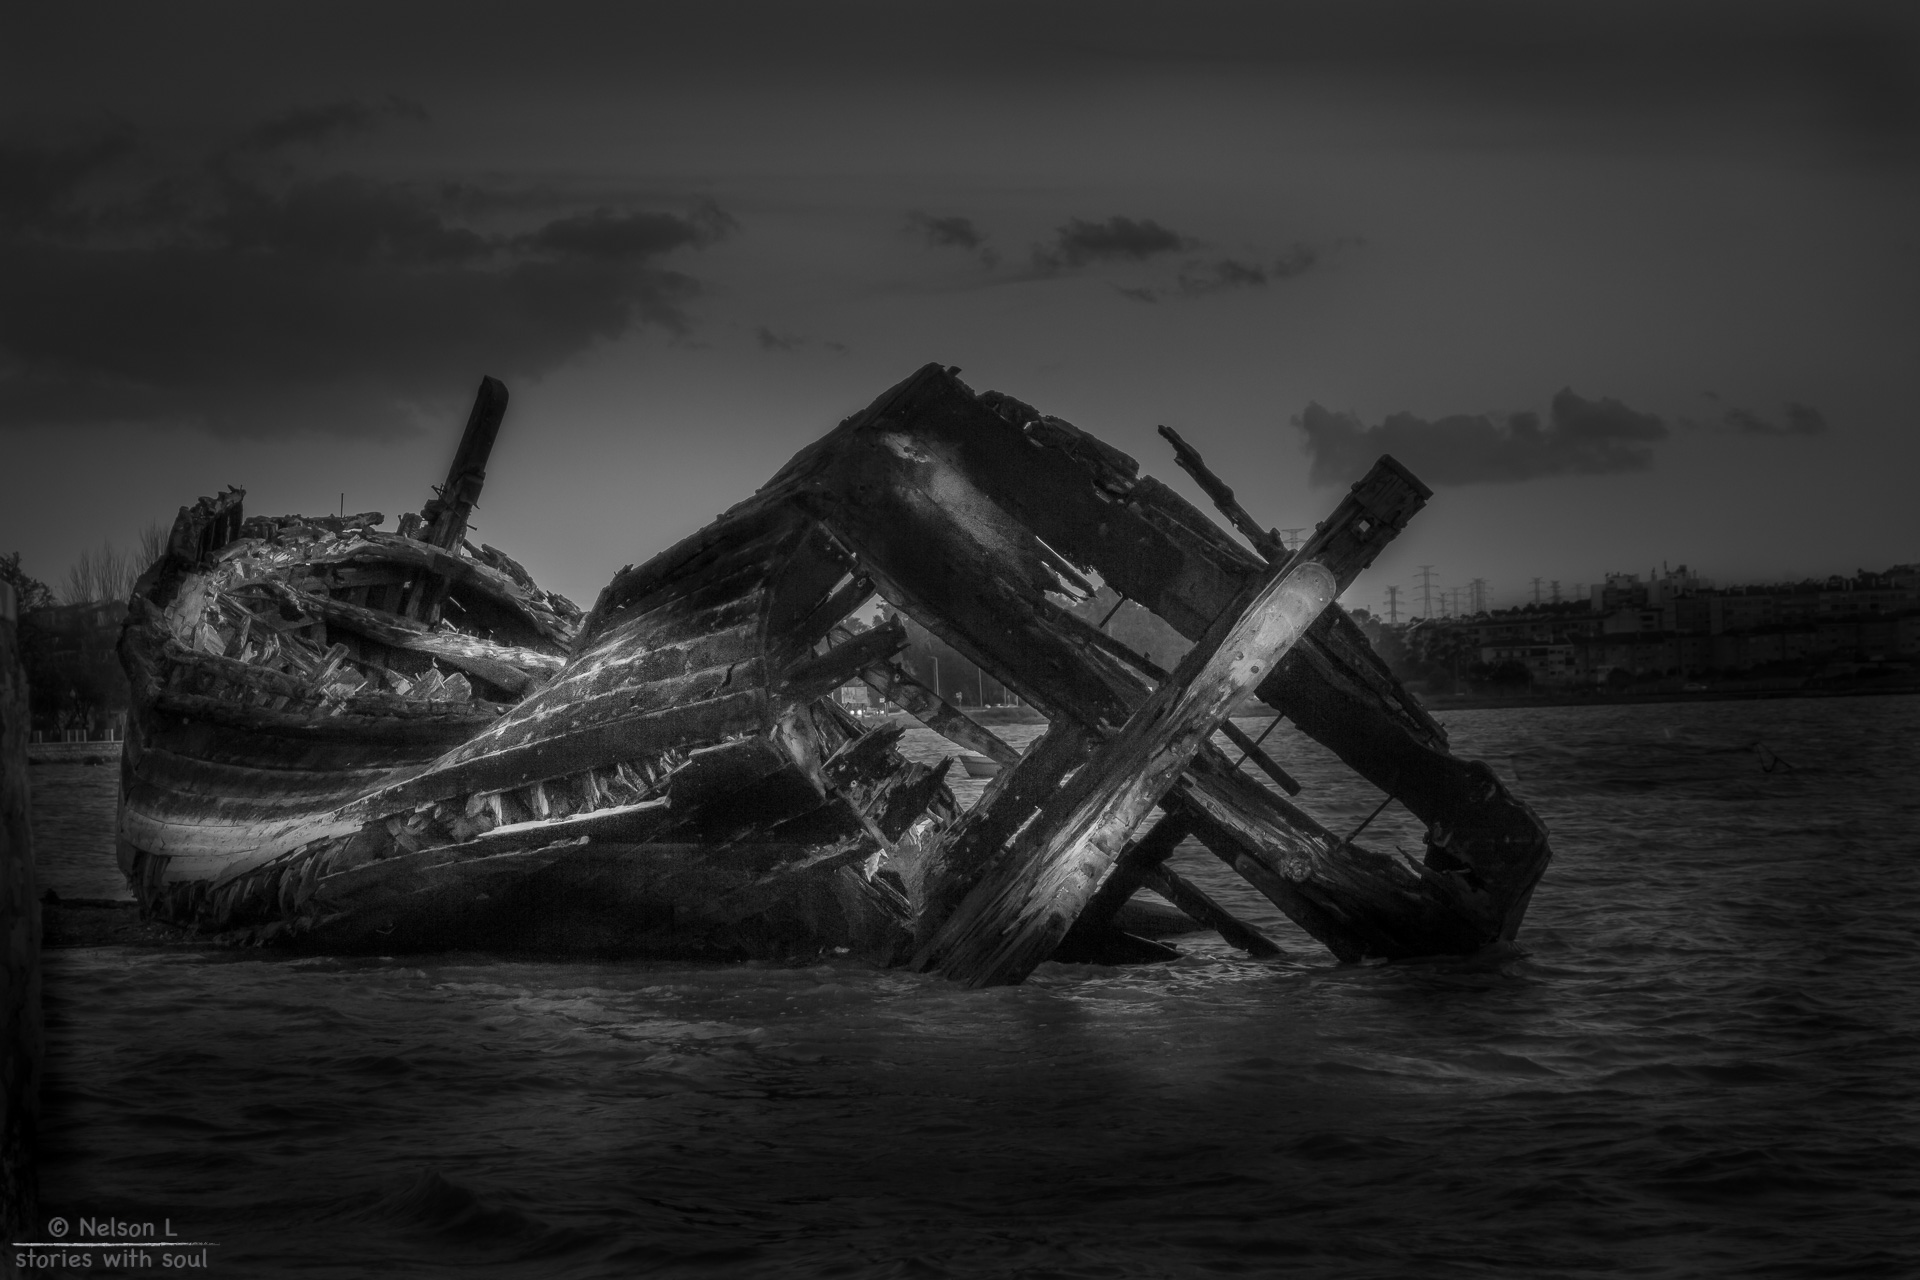
landscape, sea, creative, mountain, cloud, black and white, sunset, camera, photography, sweet, wave, wind, building, explore, walk, vehicle, tower, lens, canon, darkness, black, monochrome, flickr, 2014, stones, best, solitary, moments, torre, portugal, fotografie, pordosol, 600d, pedra, nelson, snap, interesting, most, lisboa, lisbon, moment, decisive, souls, frias, lourenco, imponent, caboraso, desconhecido, investigao, screenshot, monochrome photography, atmospheric phenomenon, computer wallpaper, ghost ship